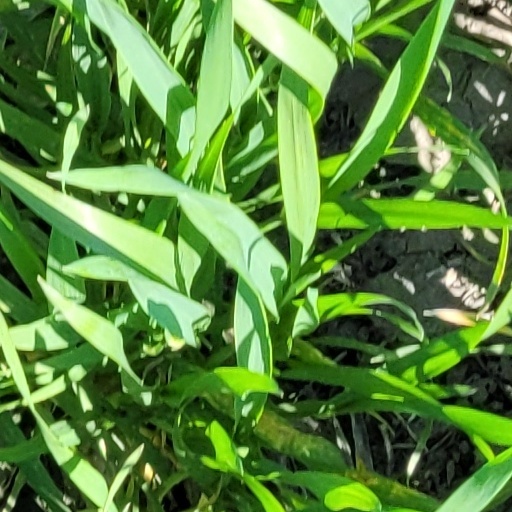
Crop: wheat